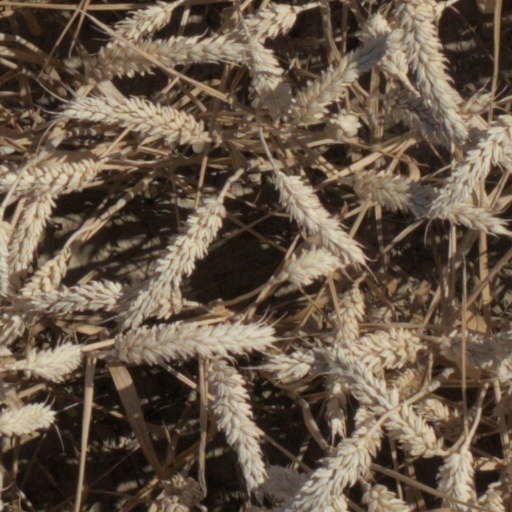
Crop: wheat